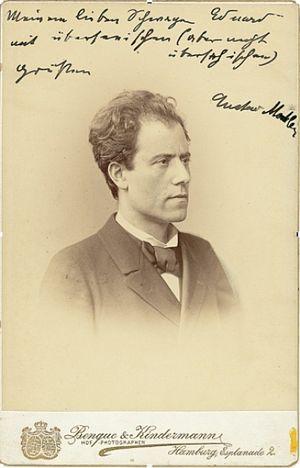
La Symphonie nᵒ 3 en ré mineur de Gustav Mahler a été composée durant les étés 1895 et 1896 à Steinbach am Attersee. C’est la plus longue des symphonies du compositeur, avec près de cent minutes. C'est aussi la deuxième symphonie la plus longue de tout le répertoire classique, la première étant la Symphonie n° 1 de Havergal Brian avec une durée de presque deux heures.